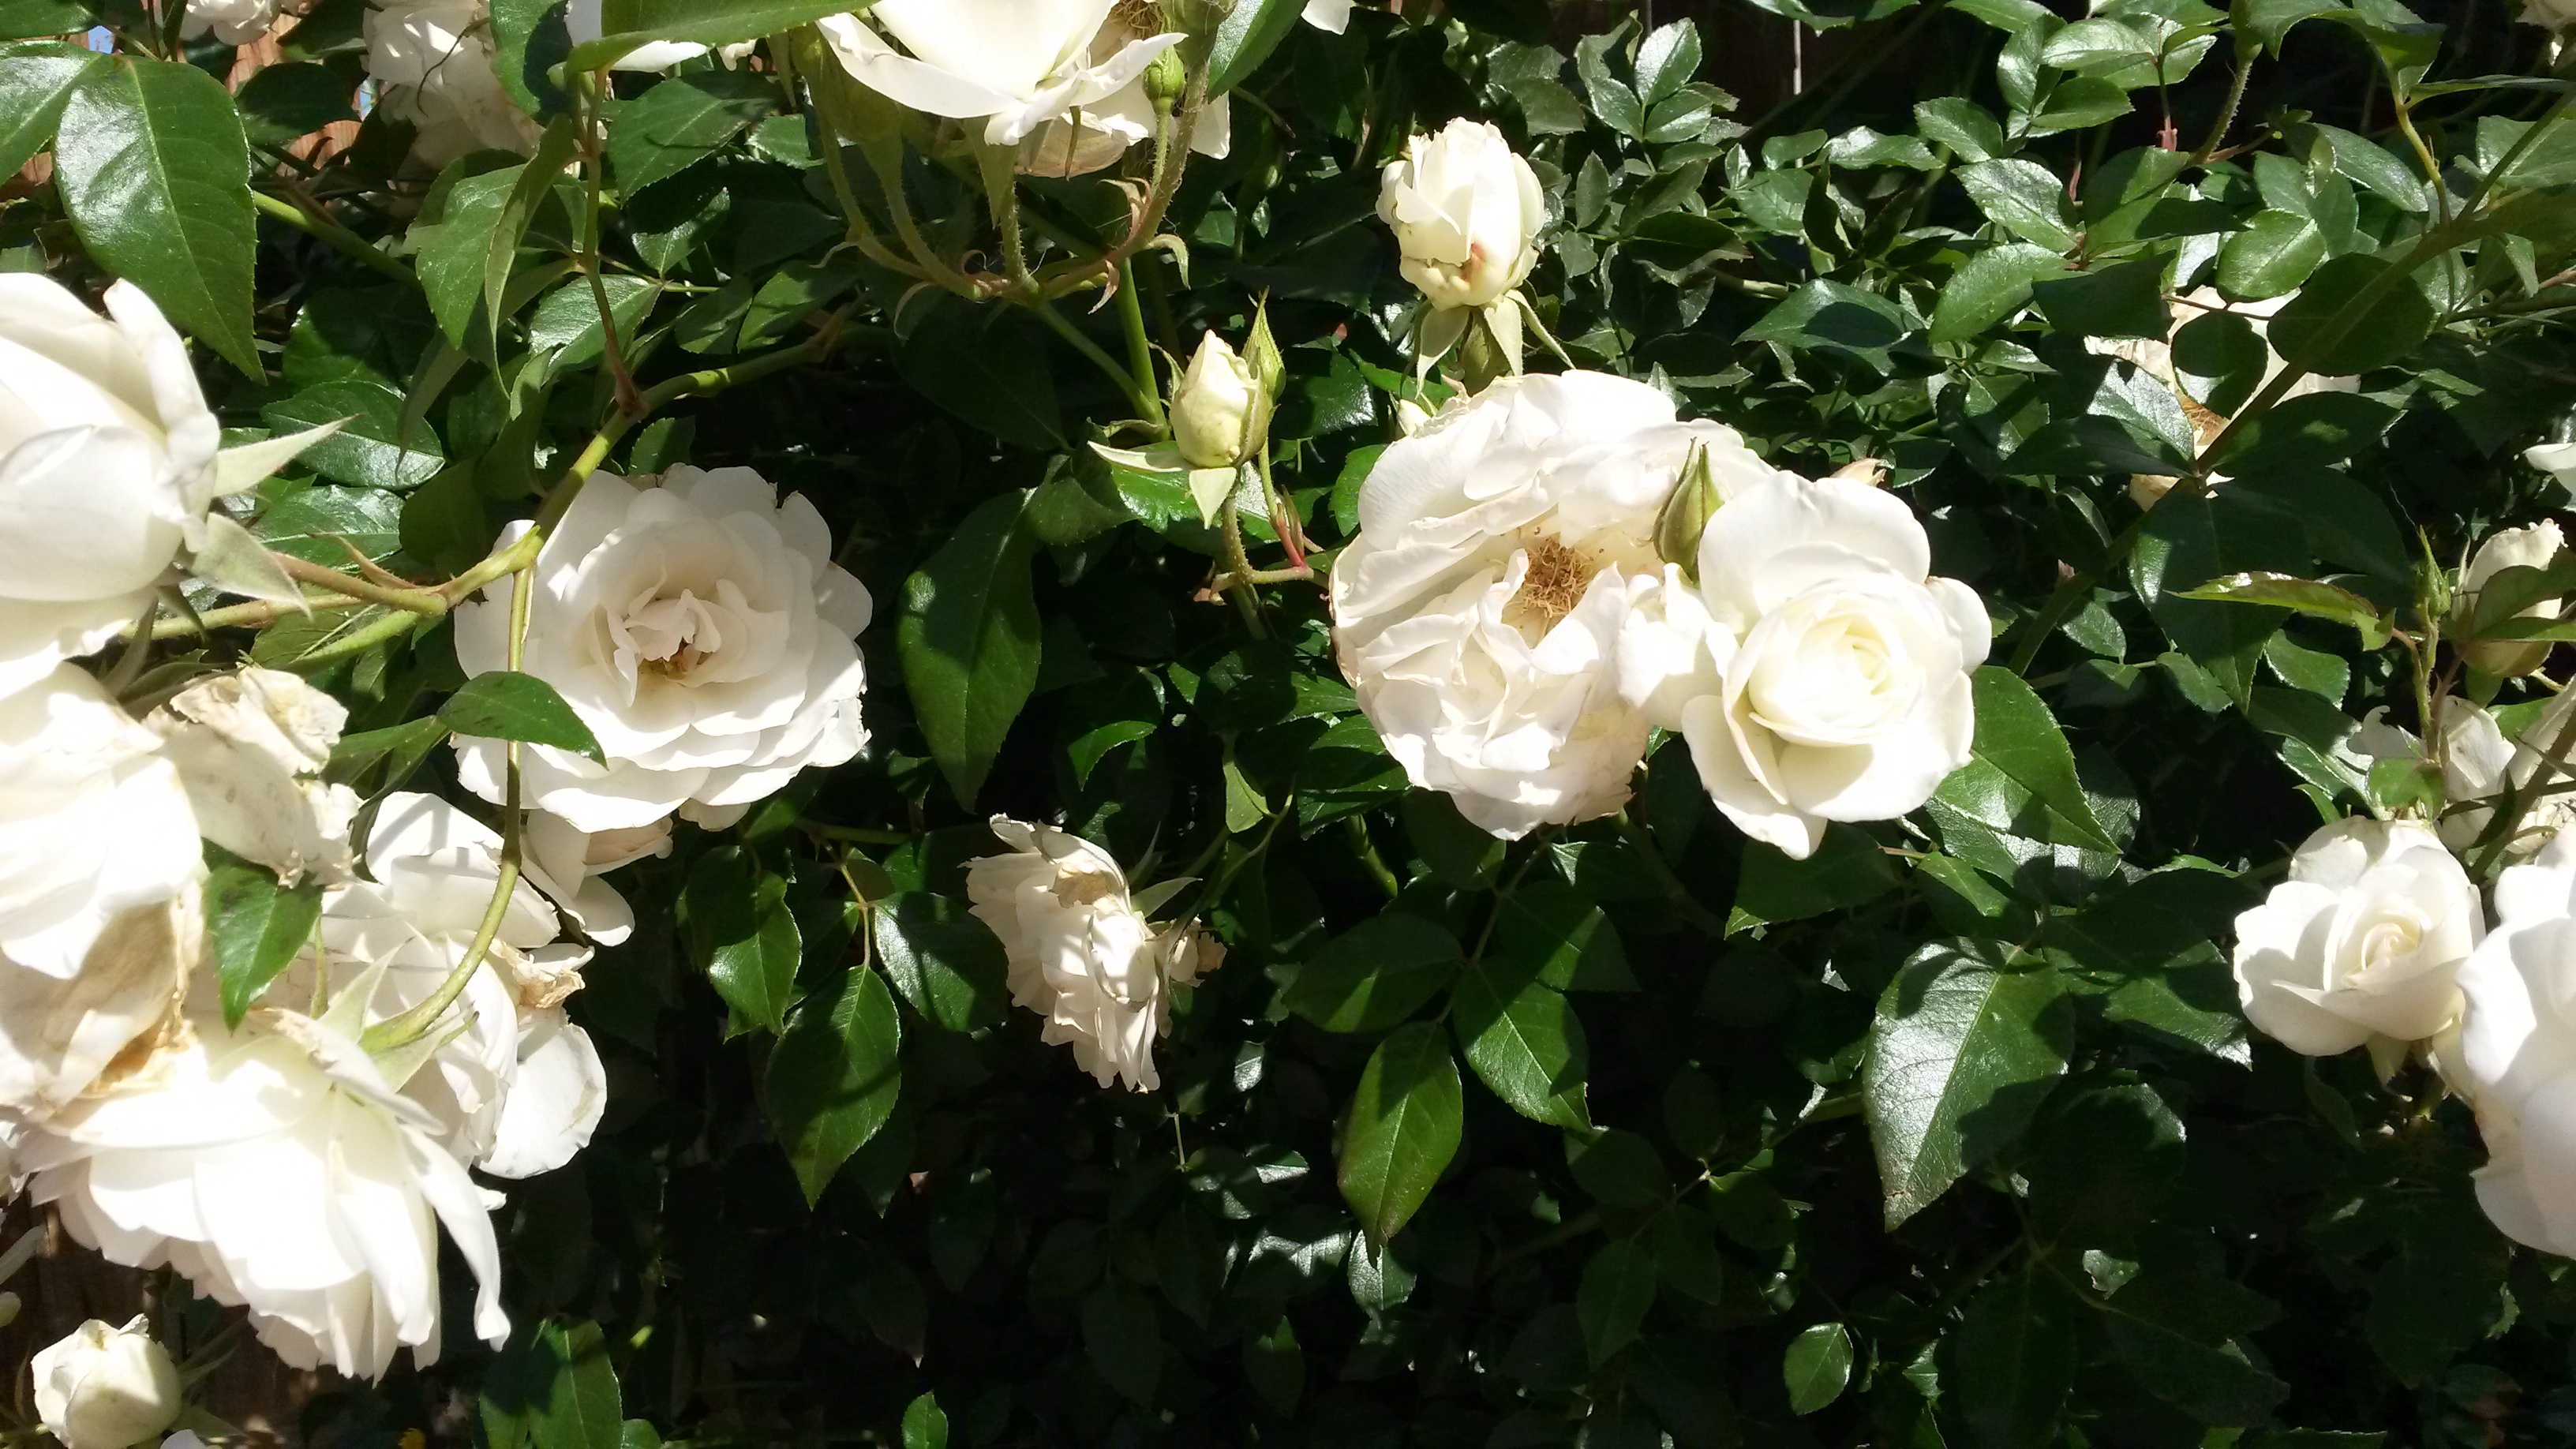
plant, flower, petal, summer, floral, rose, spring, botany, garden, rose bush, gardening, shrub, floribunda, flowering plant, garden roses, rose family, white roses, burnet rose, land plant, rosa centifolia, rose order, multiflora rose, rosa wichuraiana